The Tenth Symphony

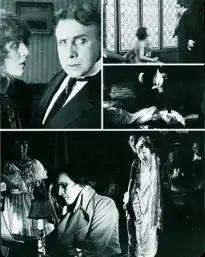
Screenshots

The Tenth Symphony is a 1918 silent French drama film directed by Abel Gance.